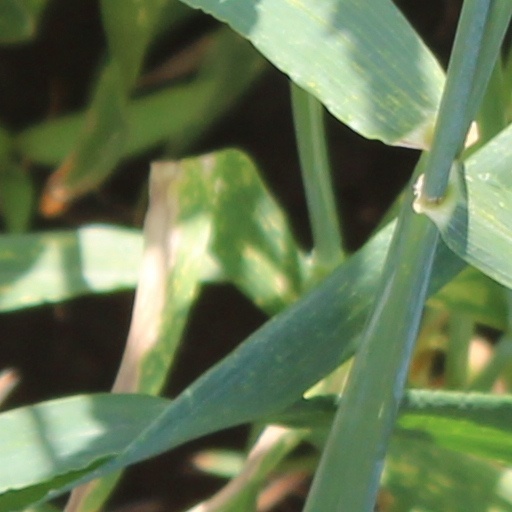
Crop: wheat